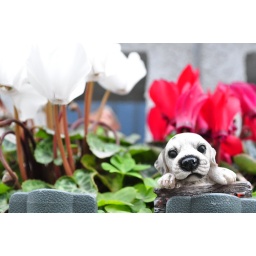
dog in a plant pot